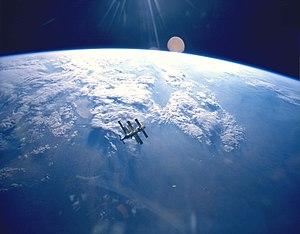
Le programme Shuttle-Mir est un programme spatial conjoint de la Russie et des États-Unis qui s'est déroulé entre 1994 et 1998 et dont l'objectif était de préparer la construction de la Station spatiale internationale en permettant à la NASA d'acquérir le savoir-faire de la Russie dans le domaine de l'assemblage d'une station spatiale et des séjours de longue durée dans l'espace. Dans le cadre de ce programme plusieurs astronautes américains ont effectué des séjours à bord de la station spatiale russe Mir et plusieurs navettes spatiales américaines se sont amarrées à plusieurs reprises à celle-ci.